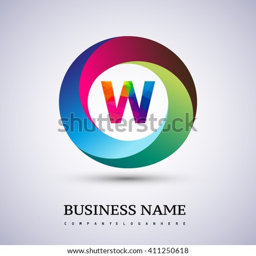
w letter colorful logo in the circle .